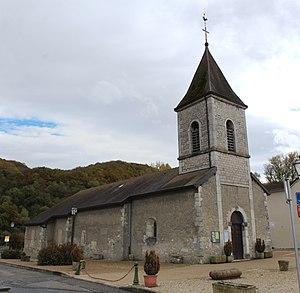
Église Saint-Nicolas d'Arlod, Bellegarde-sur-Valserine, Valserhône.
Arlod est une ancienne commune française du département de l'Ain. En 1971, la commune est absorbée par Bellegarde-sur-Valserine.